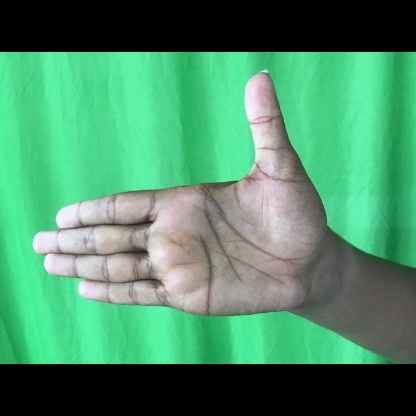
Mudra: Ardhachandran